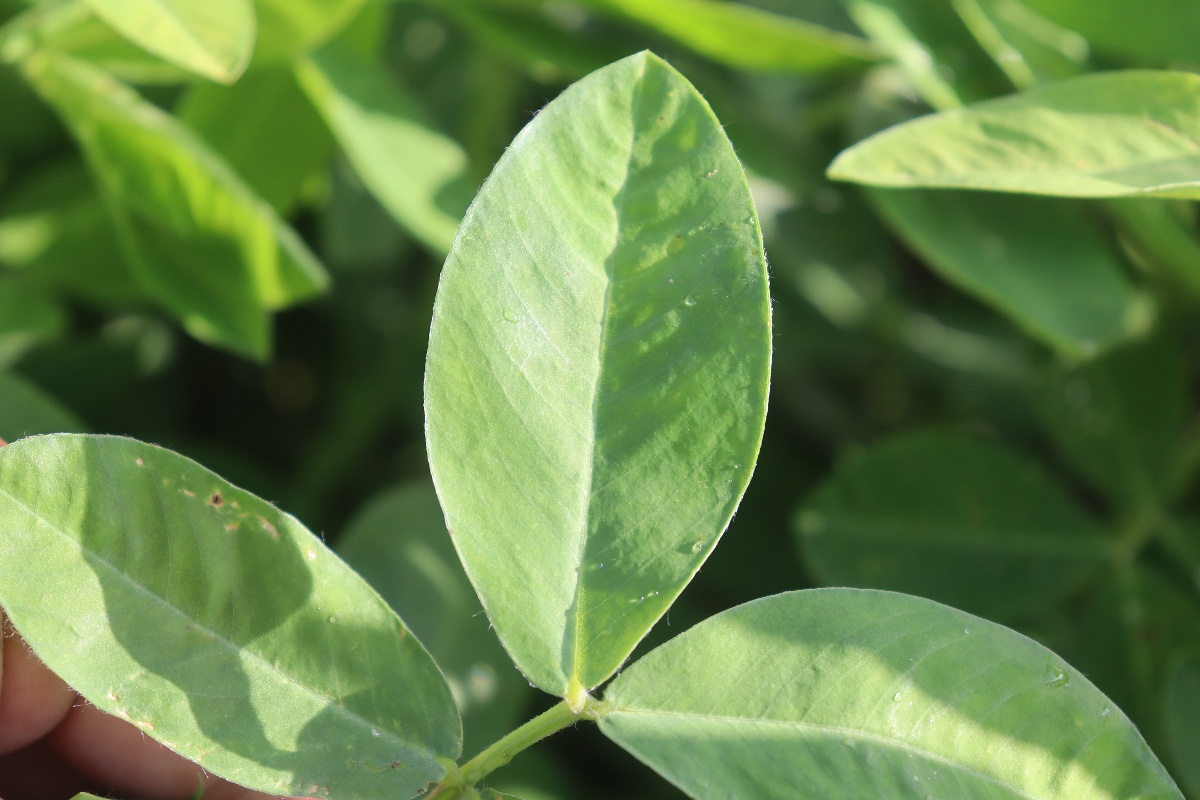
Label: healthy leaf